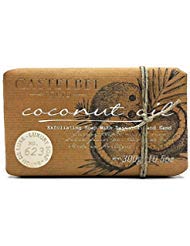
Castelbel Porto Coconut Oil Exfoliating Soap
Category: All Beauty
Castelbel Porto Coconut Oil Exfoliating Soap
Features: Castelbel Porto Coconut Oil Exfoliating Soap